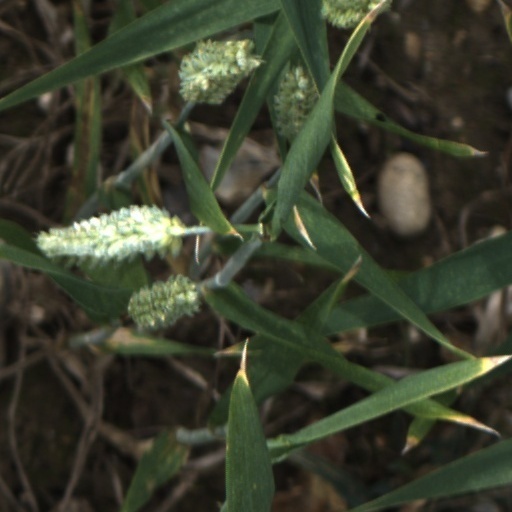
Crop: wheat